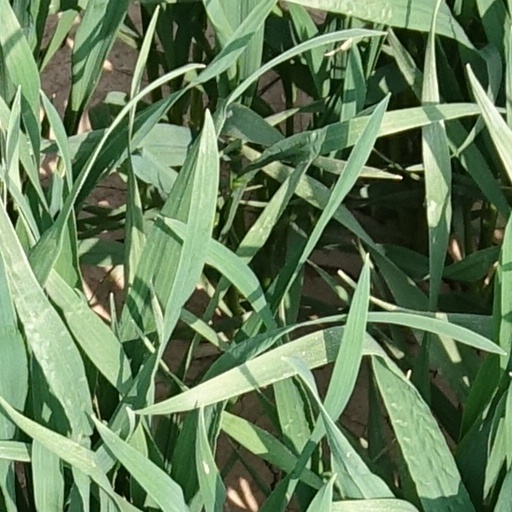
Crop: wheat